Argentina v Peru (1978 FIFA World Cup)

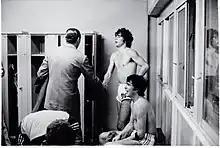
The Argentine dictator Jorge Rafael Videla visits Alberto Tarantini after the match. Videla would deny any arrangement and bribery years later

Some years later, the result and some particular circumstances during the game raised suspicions about the legitimacy of the match. Upon returning to Lima, the Peruvian team met an angry mob who threw coins, tomatoes and other objects at them as recounted by Peruvian player Guillermo La Rosa. Ten days after the end of the World Cup, on July 6, 1978, the Argentine dictatorship sanctioned Decree No. 1463/78 "granting an extraordinary non-refundable credit to the Republic of Peru." There were also versions that Brazil had given an economic incentive to the Peruvian players to beat Argentina, a rumor that would be defended by the Argentine player Mario Kempes as well as by the Peruvian players Teófilo Cubillas and Héctor Chumpitaz who admitted that they were going to receive a $5,000 incentive each. At the same time, there were rumors that local leaders gave Poland incentives to beat Brazil. Kempes denied that there could have been any agreement since Peru had some clear chances, including a vertical shot from the Argentine goal. Another factor of the Peruvian decline was that each match was played every three days which wore out the Peruvian team, not used to the amount of consistent playing. In addition to this, strife began to emerge in the Peruvian national football team between the players of Sporting Cristal and Alianza Lima.